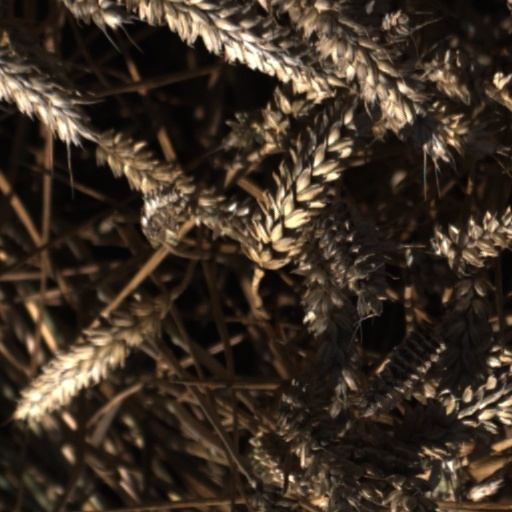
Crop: wheat